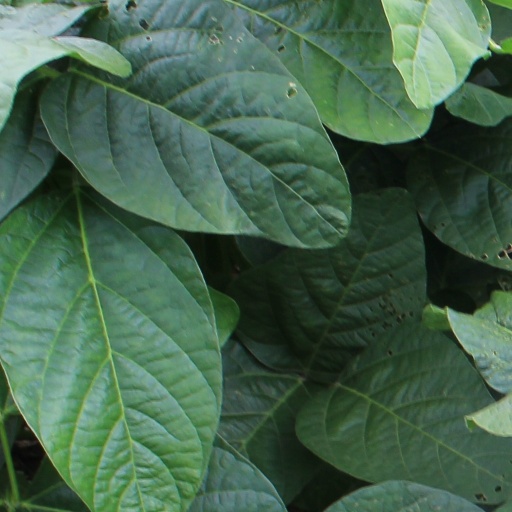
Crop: soybean